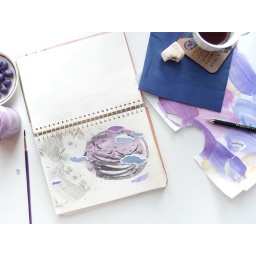
blue candy and fish in the pond